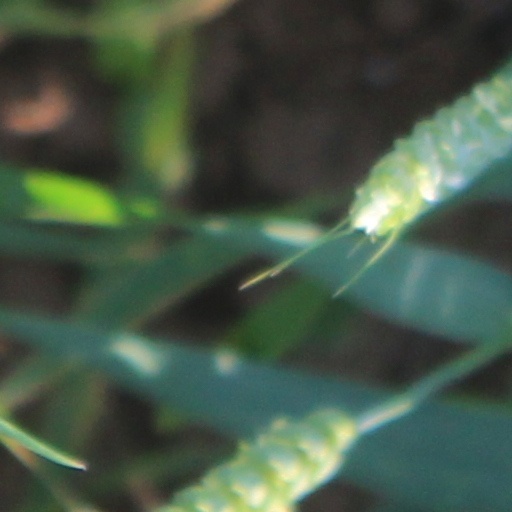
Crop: wheat